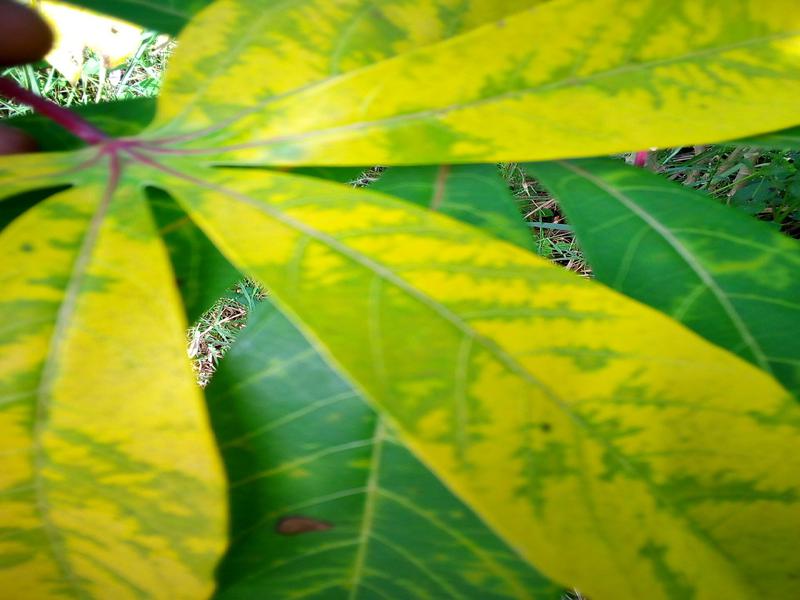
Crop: cassava
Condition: brown_streak_disease